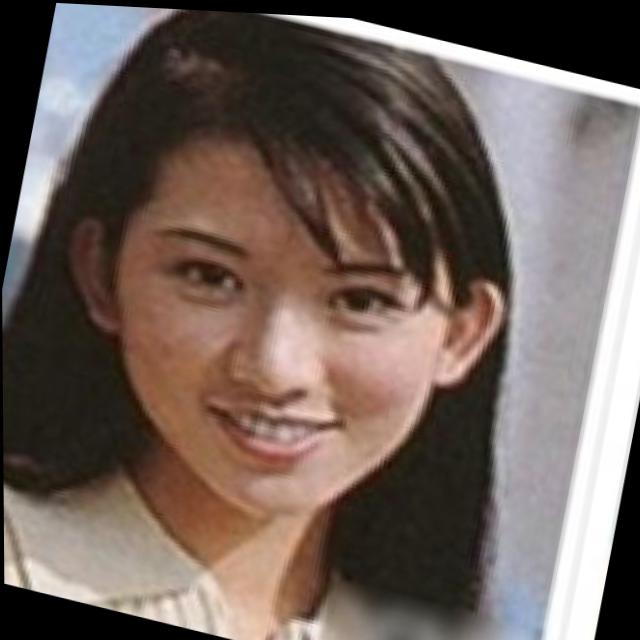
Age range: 21-44